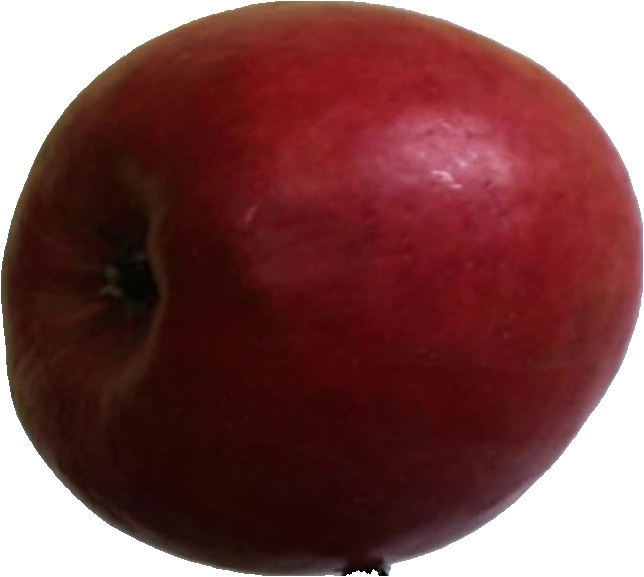
Label: apple_crimson_snow_1